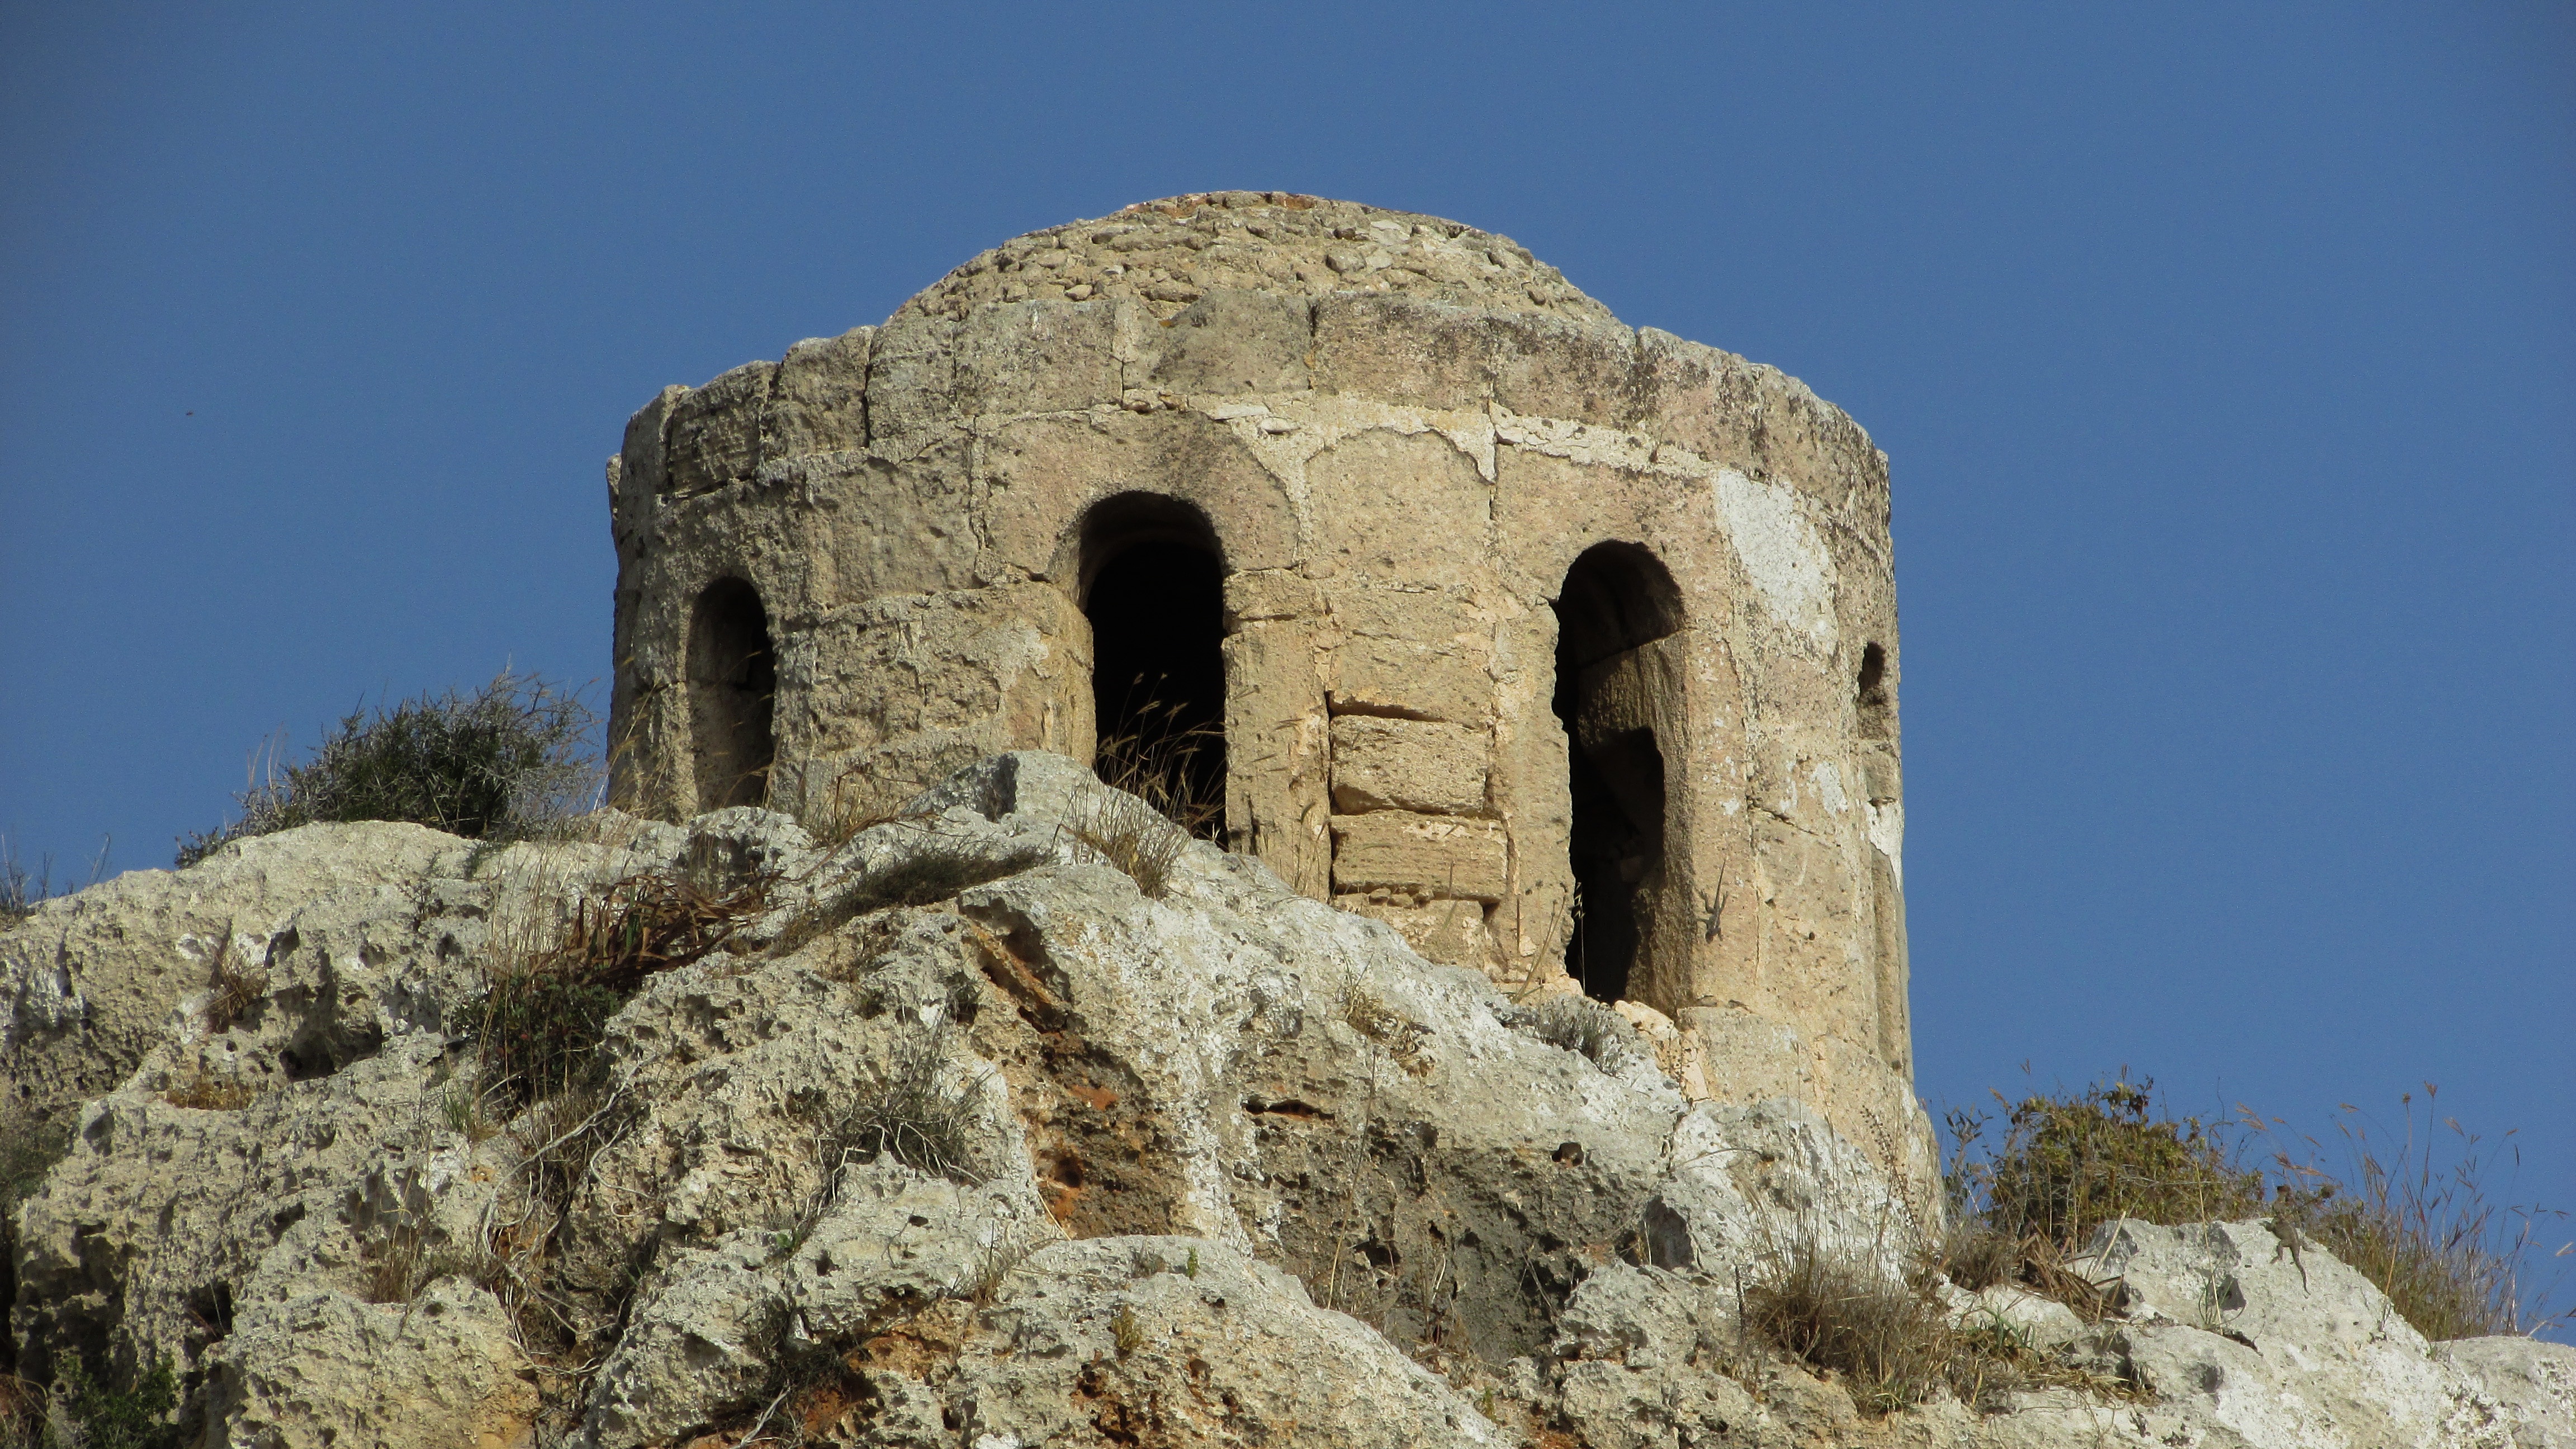
rock, building, monument, formation, cave, religion, sightseeing, chapel, fortification, place of worship, temple, ruins, monastery, dome, cyprus, monolith, paralimni, archaeological site, unesco world heritage site, historic site, ancient history, ayii saranta